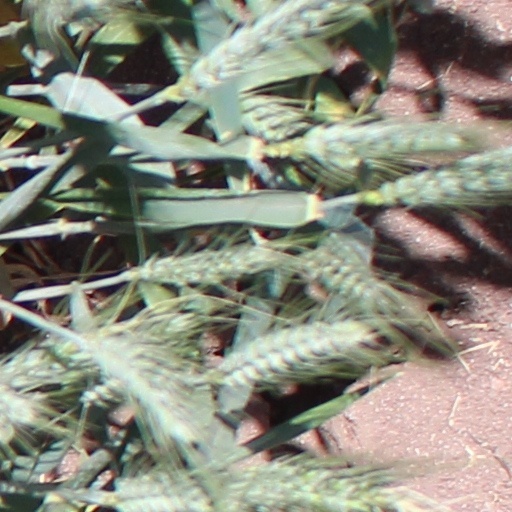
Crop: wheat